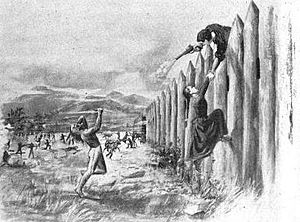
Fort Watauga / Historie / Cherokesiske angreb i juli 1776 / Angrebet på Fort Watauga
Cherokesernes første angreb på Fort Watauga i juli 1776. Den senere guvernør over Tennessee, John Sevier, hjælper sin kommende hustru, Catherine Sherrill, palisaden.
"Fort Watauga, også kendt som Fort Caswell, var et fort fra tiden omkring den Amerikanske uafhængighedskrig. Fortet stod i nærheden af Sycamore Shoals, nogle strømfald på Watauga River i det nuværende Elizabethton i det nordøstlige Tennessee i USA. Fortet blev oprindeligt bygget i 1775 eller 1776 på foranledning af det ""råd"", som styrede området, The Watauga Association. Formålet var at beskytte nybyggerne i Wataugaområdet mod angreb fra fjendtlige indianere, ikke mindst cherokeserne, som var utilfredse med, at hvide kolonister havde slået sig ned på deres område i modstrid med en traktat, The Treaty of Lochaber, som stammen havde indgået med det britiske styre i 1770.